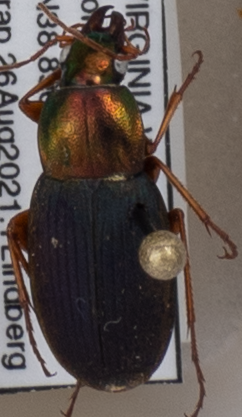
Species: Chlaenius emarginatus
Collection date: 2021-08-26
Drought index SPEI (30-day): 1.082
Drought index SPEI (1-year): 0.24
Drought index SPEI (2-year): -0.03